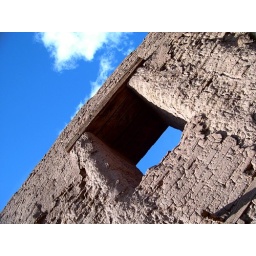
window in adobe wall